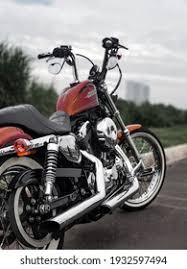
Vehicle type: Motorcycles